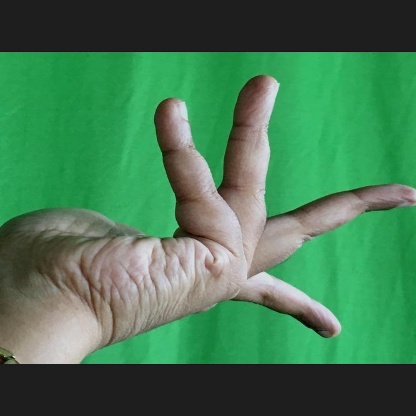
Mudra: Alapadmam